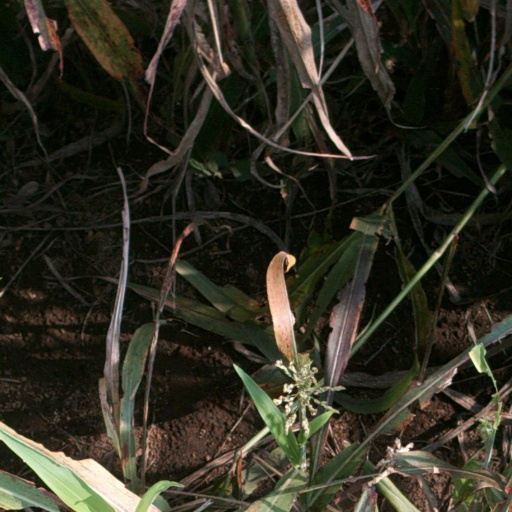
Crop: sorghum